1936 Northeastern United States flood

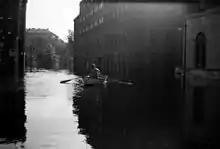
A man navigates the flooded streets of Hartford in a rowboat.

The 1936 Northeastern United States flood was a historic flood that occurred across the Northeastern United States, as well as the Mid-Atlantic region and Ohio, in March 1936. Record-setting flooding after a combination of a particularly precipitation-heavy winter and large amounts of rainfall in March caused severe damage across the region.